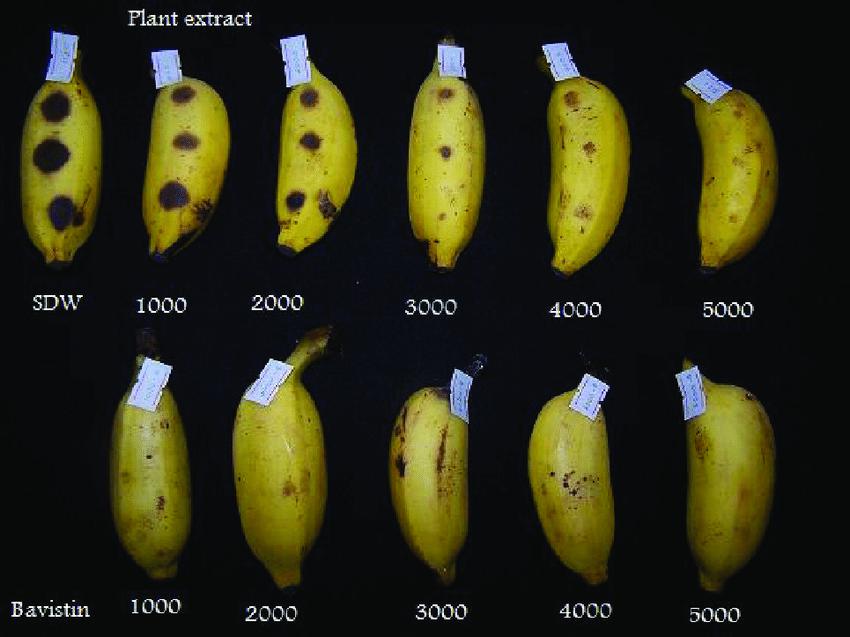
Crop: unknown
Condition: banana_banana_anthracnose